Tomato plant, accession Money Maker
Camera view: vertical (180 deg); turntable rotation: 210 degrees
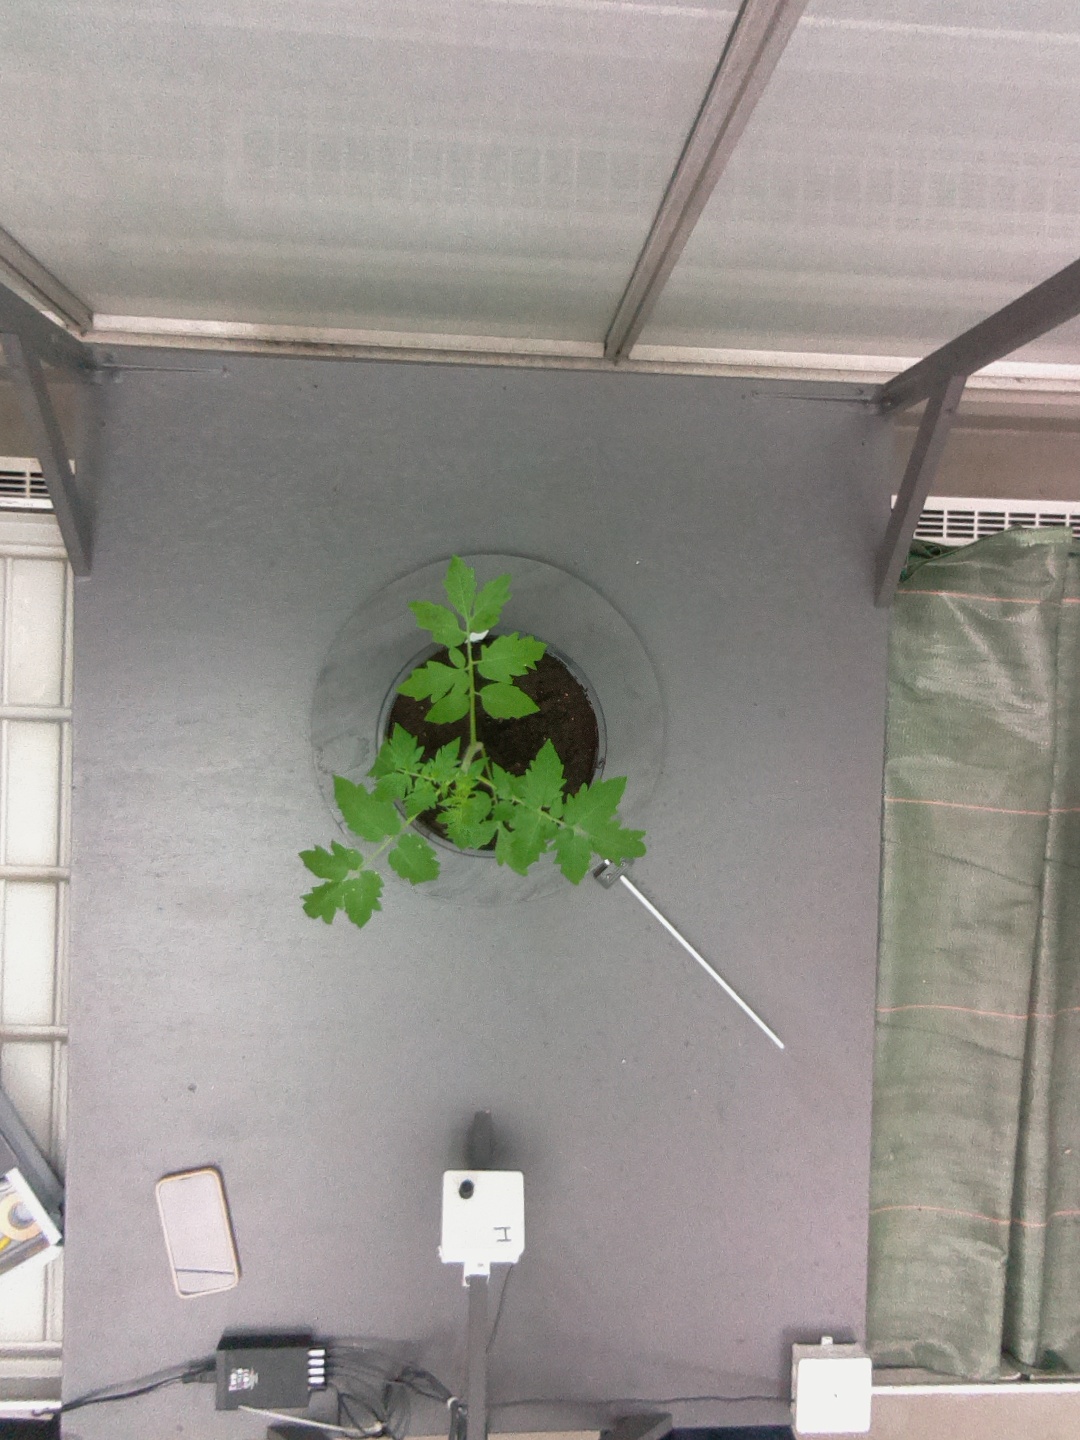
BBCH growth stage 13: 6 of true leaves visible